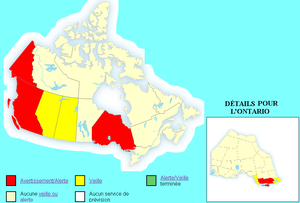
Carte des alertes météorologiques au Canada
Le Service météorologique du Canada est un service du gouvernement du Canada chargé de l'environnement atmosphérique sous toutes ses formes. Le Service employait 1 366 personnes à la fin 2007. Le SMC a une longue histoire qui remonte à la fin du XIXᵉ siècle lorsqu'il a débuté comme un service du ministère de la marine marchande. Depuis lors, il a changé plusieurs fois de nom et de ministère pour aboutir dans les années 1970 au ministère de l'Environnement. Son mandat concerne tout ce qui relève de l’observation et de la prévision météorologique, de la qualité de l'air et des sujets connexes.
Une alerte météorologique est un bulletin d'avertissement de l'imminence de phénomènes météorologiques dangereux. La plupart des pays ont un tel système de bulletins. Dans certains pays, ceux-ci sont suivis immédiatement de mesures d'urgence et d'alerte aux populations pour mettre à l'abri la population et les biens. Dans d'autres, les autorités vont les utiliser comme informations pour décider des mesures appropriées.